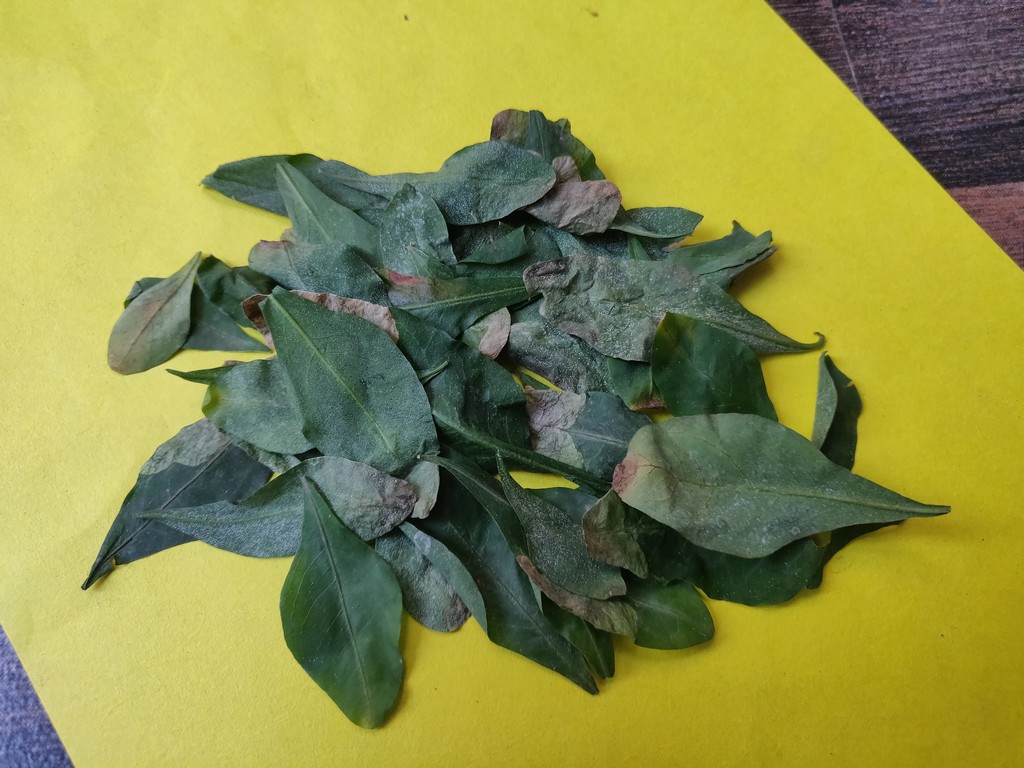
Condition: Unhealthy
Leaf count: multiple
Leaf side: unknown